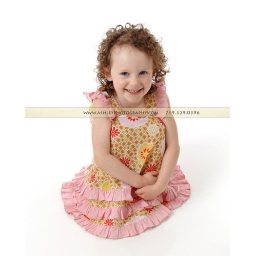
Smiling girl in cute dress